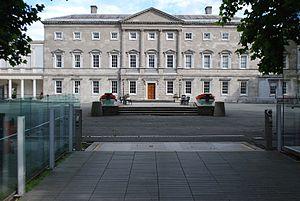
Vue de Leinster House, à Dublin.